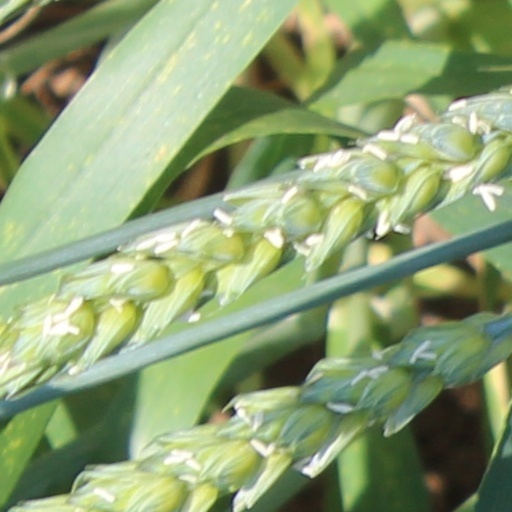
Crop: wheat